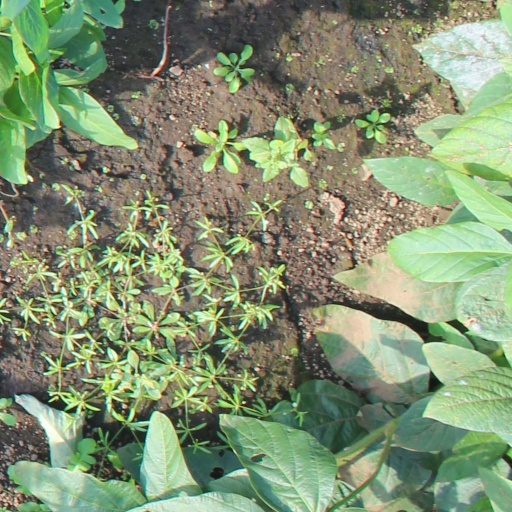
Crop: soybean